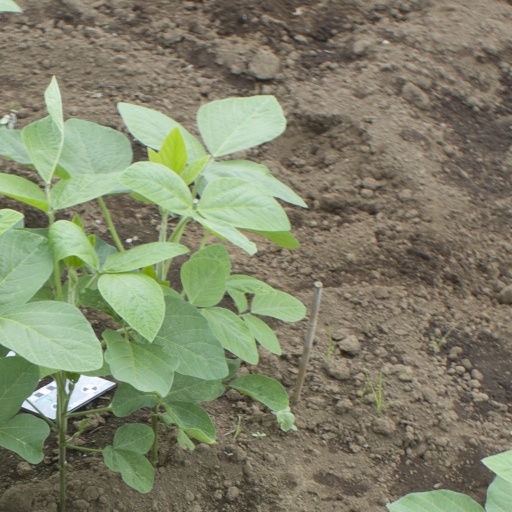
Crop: soybean